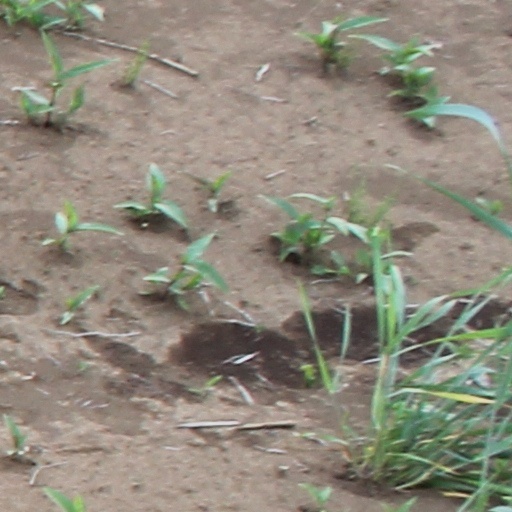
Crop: wheat